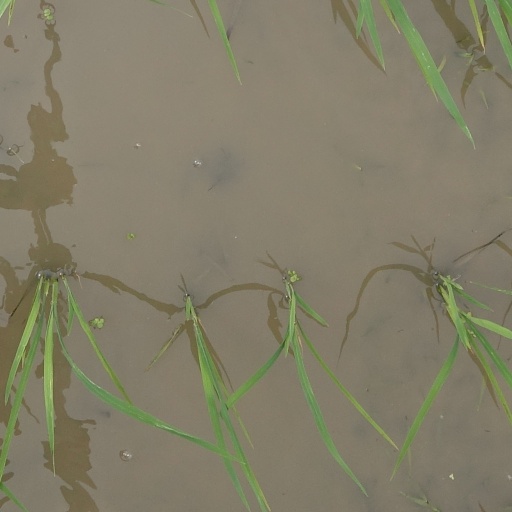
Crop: rice